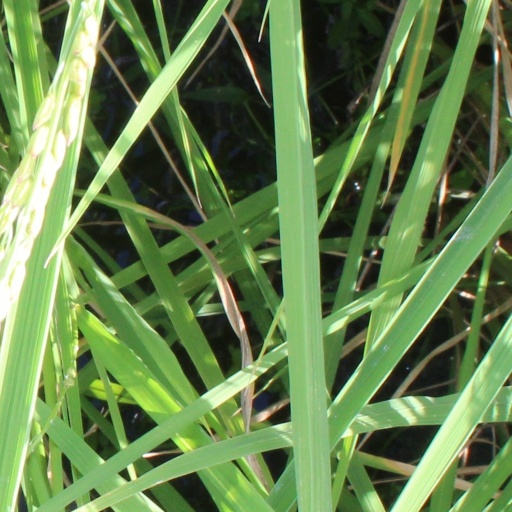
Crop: rice